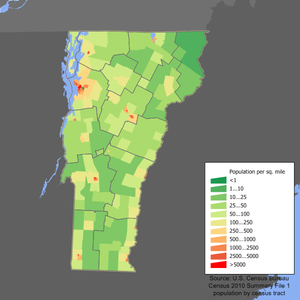
Le Vermont /vɛʁmɔ̃/ est un État du nord-est des États-Unis. Sa capitale est Montpelier et sa plus grande ville est Burlington. Il est l'un des plus petits États du pays, tant en superficie qu'en nombre d'habitants. Très rural, son territoire est recouvert à 75 % de forêts et seules sept villes dépassent les 10 000 habitants. Seul État de la Nouvelle-Angleterre à ne pas avoir accès à l'océan Atlantique, il est bordé au nord par la province canadienne du Québec, à l'est par le New Hampshire, au sud par le Massachusetts et à l'ouest par l'État de New York. Son climat est de type continental et ses paysages alternent entre vastes forêts verdoyantes, étendues lacustres et montagnes Vertes.